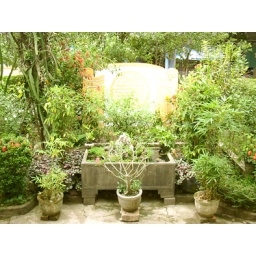
Masonry screen and basin in Garden house